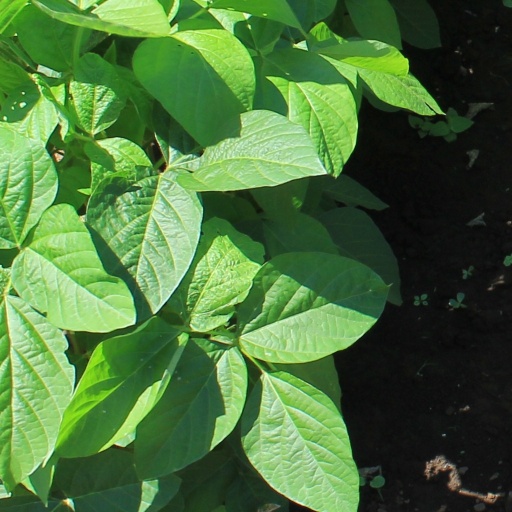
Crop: soybean